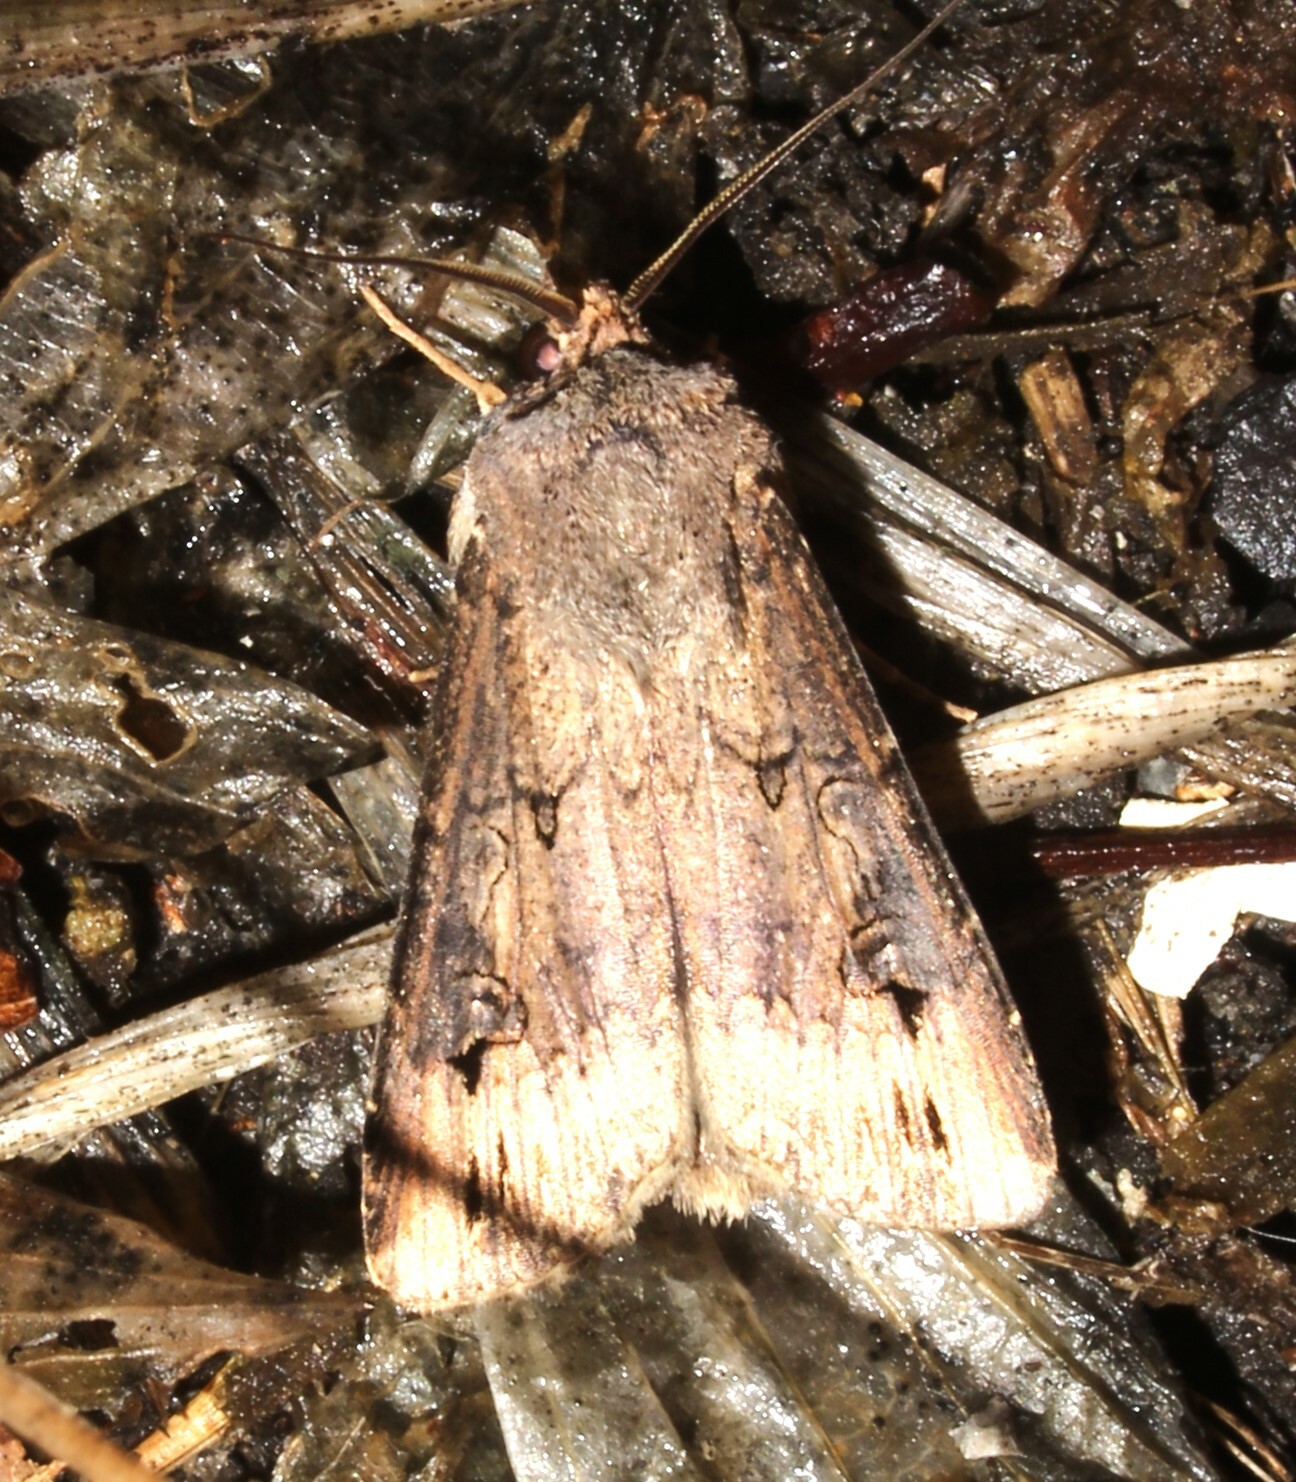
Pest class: cutworms